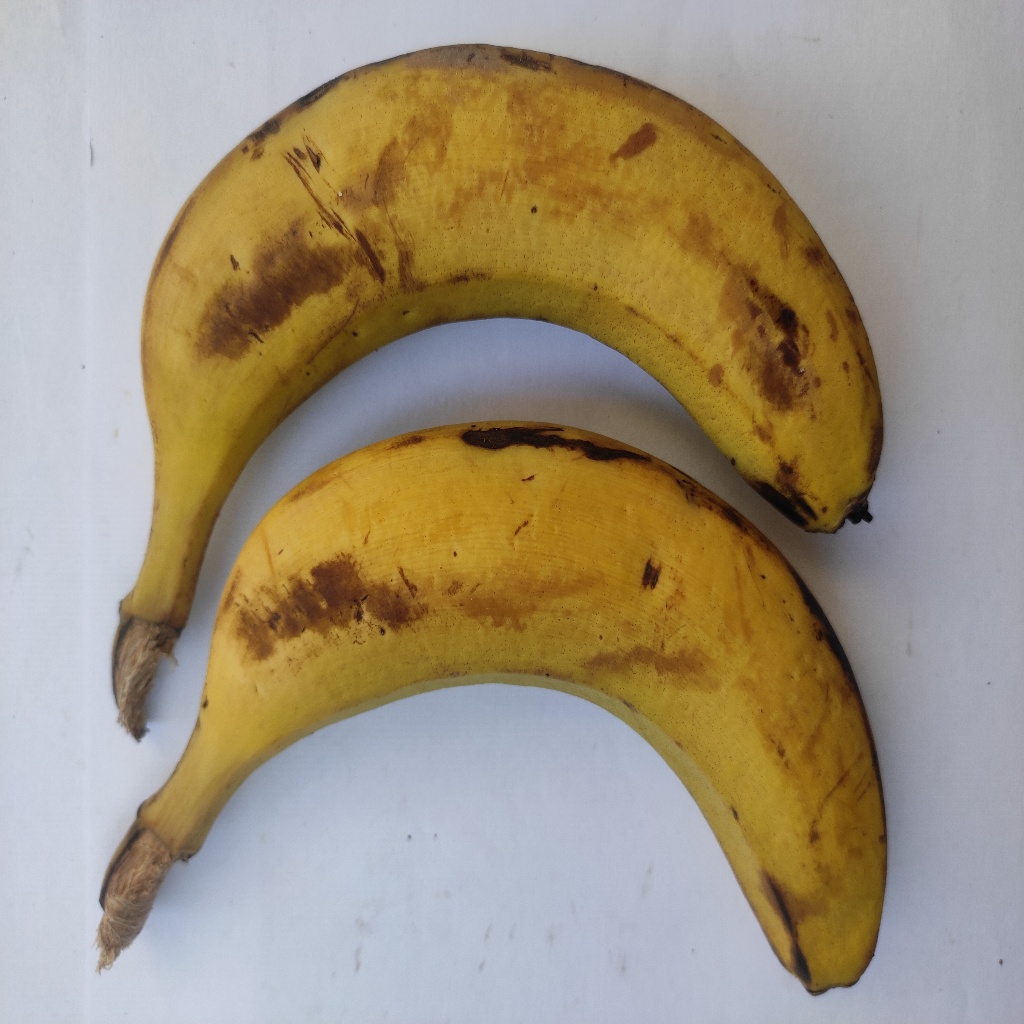
Crop: banana
Quality class: Class_A